Air hammer (fabrication)

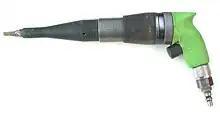
A German pistol-type air hammer

An air hammer, also known as an air chisel, is a pneumatic hand tool used to carve in stone, and to break or cut metal objects apart. It is designed to accept different tools depending on the required function.